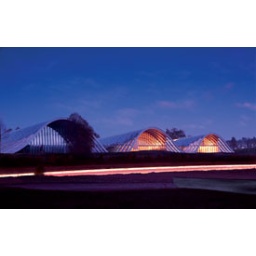
On Monday the Zentrum Paul Klee, home of the art by the Swiss-german painter opened its doors to the public.